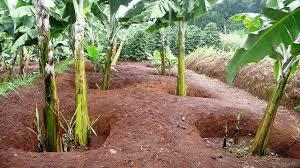
Kuna miti kadhaa ya migomba yenye majani makubwa ya kijani kbichi, Baadhi ya migogo ya migomnba inaonekana kuwa na rangi ya kijani njano, udongo umenyakuliwa na kuunda mashimo au matuta yanayozunguka kila mgomba ,udongo inaonekana kuwa na rangi nyekundu kahawia ambaye ni kawaida katika maeneo menginya kilimo.